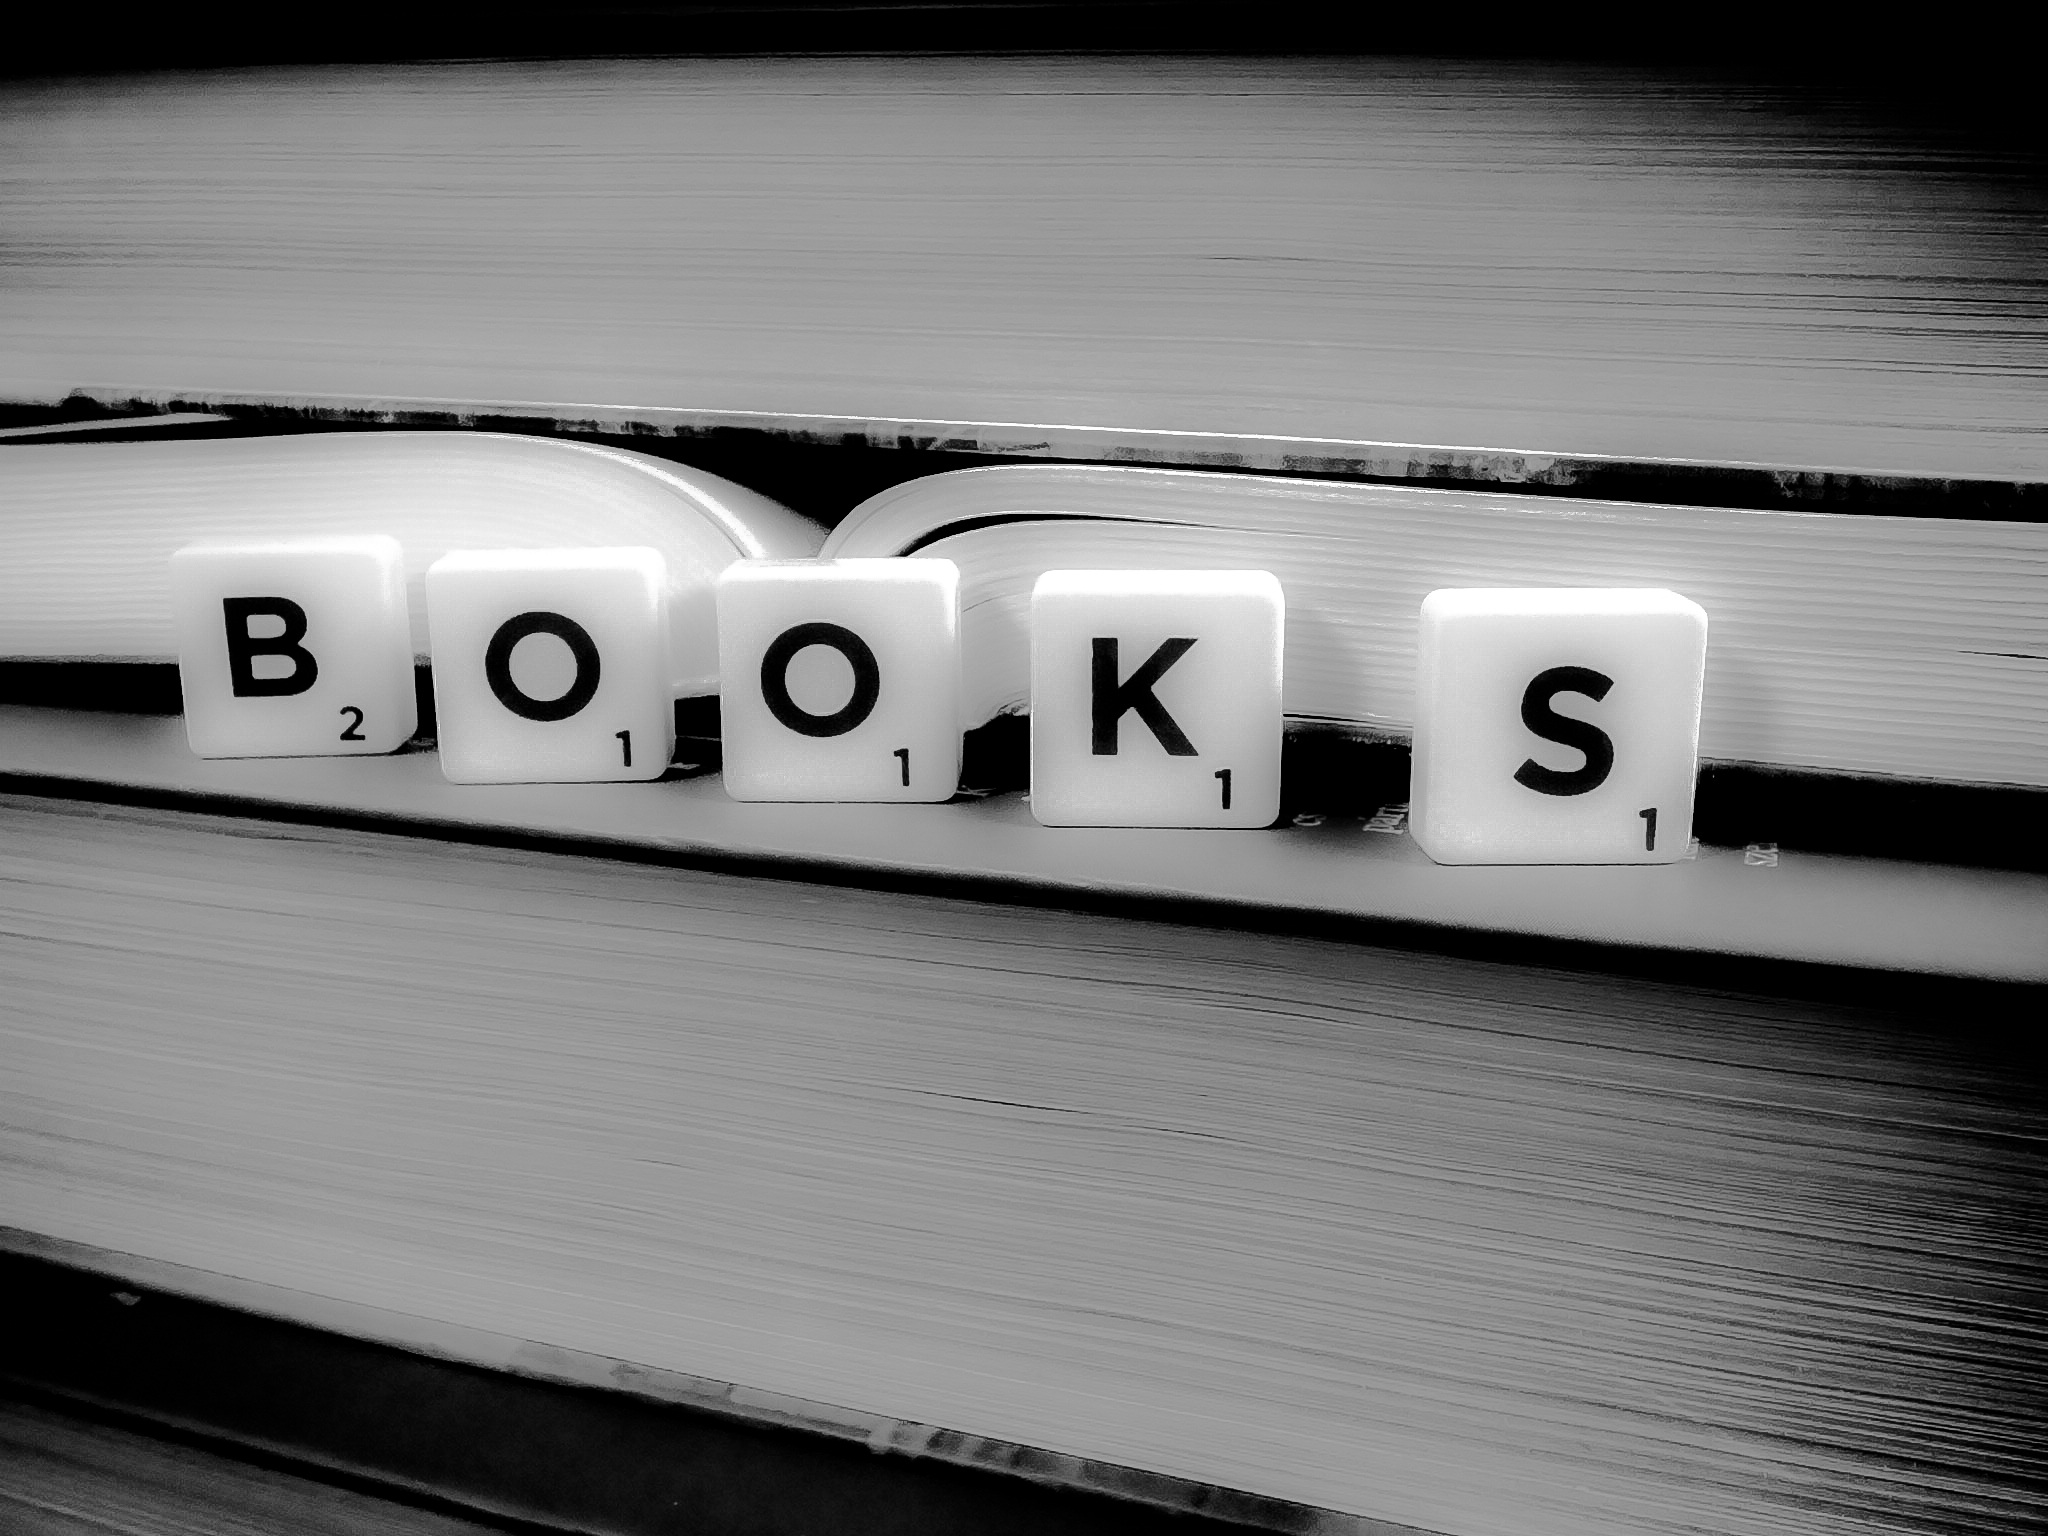
book, light, black and white, white, car, number, old, reading, line, vehicle, letter, black, monochrome, paper, page, open book, font, pages, science, books, text, shape, wisdom, book pages, monochrome photography, automotive exterior, vehicle registration plate